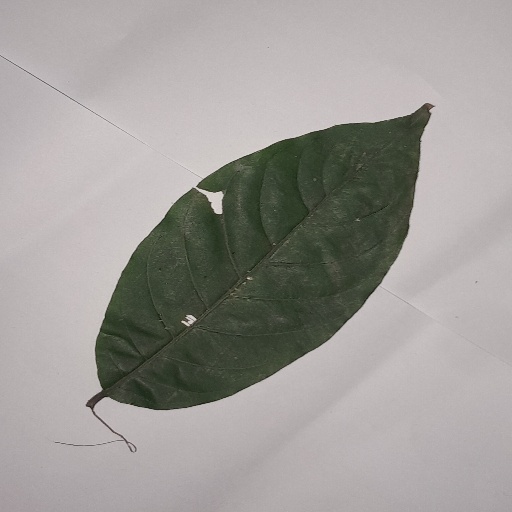
Species: HariTaki
Leaf condition: Shot Hole